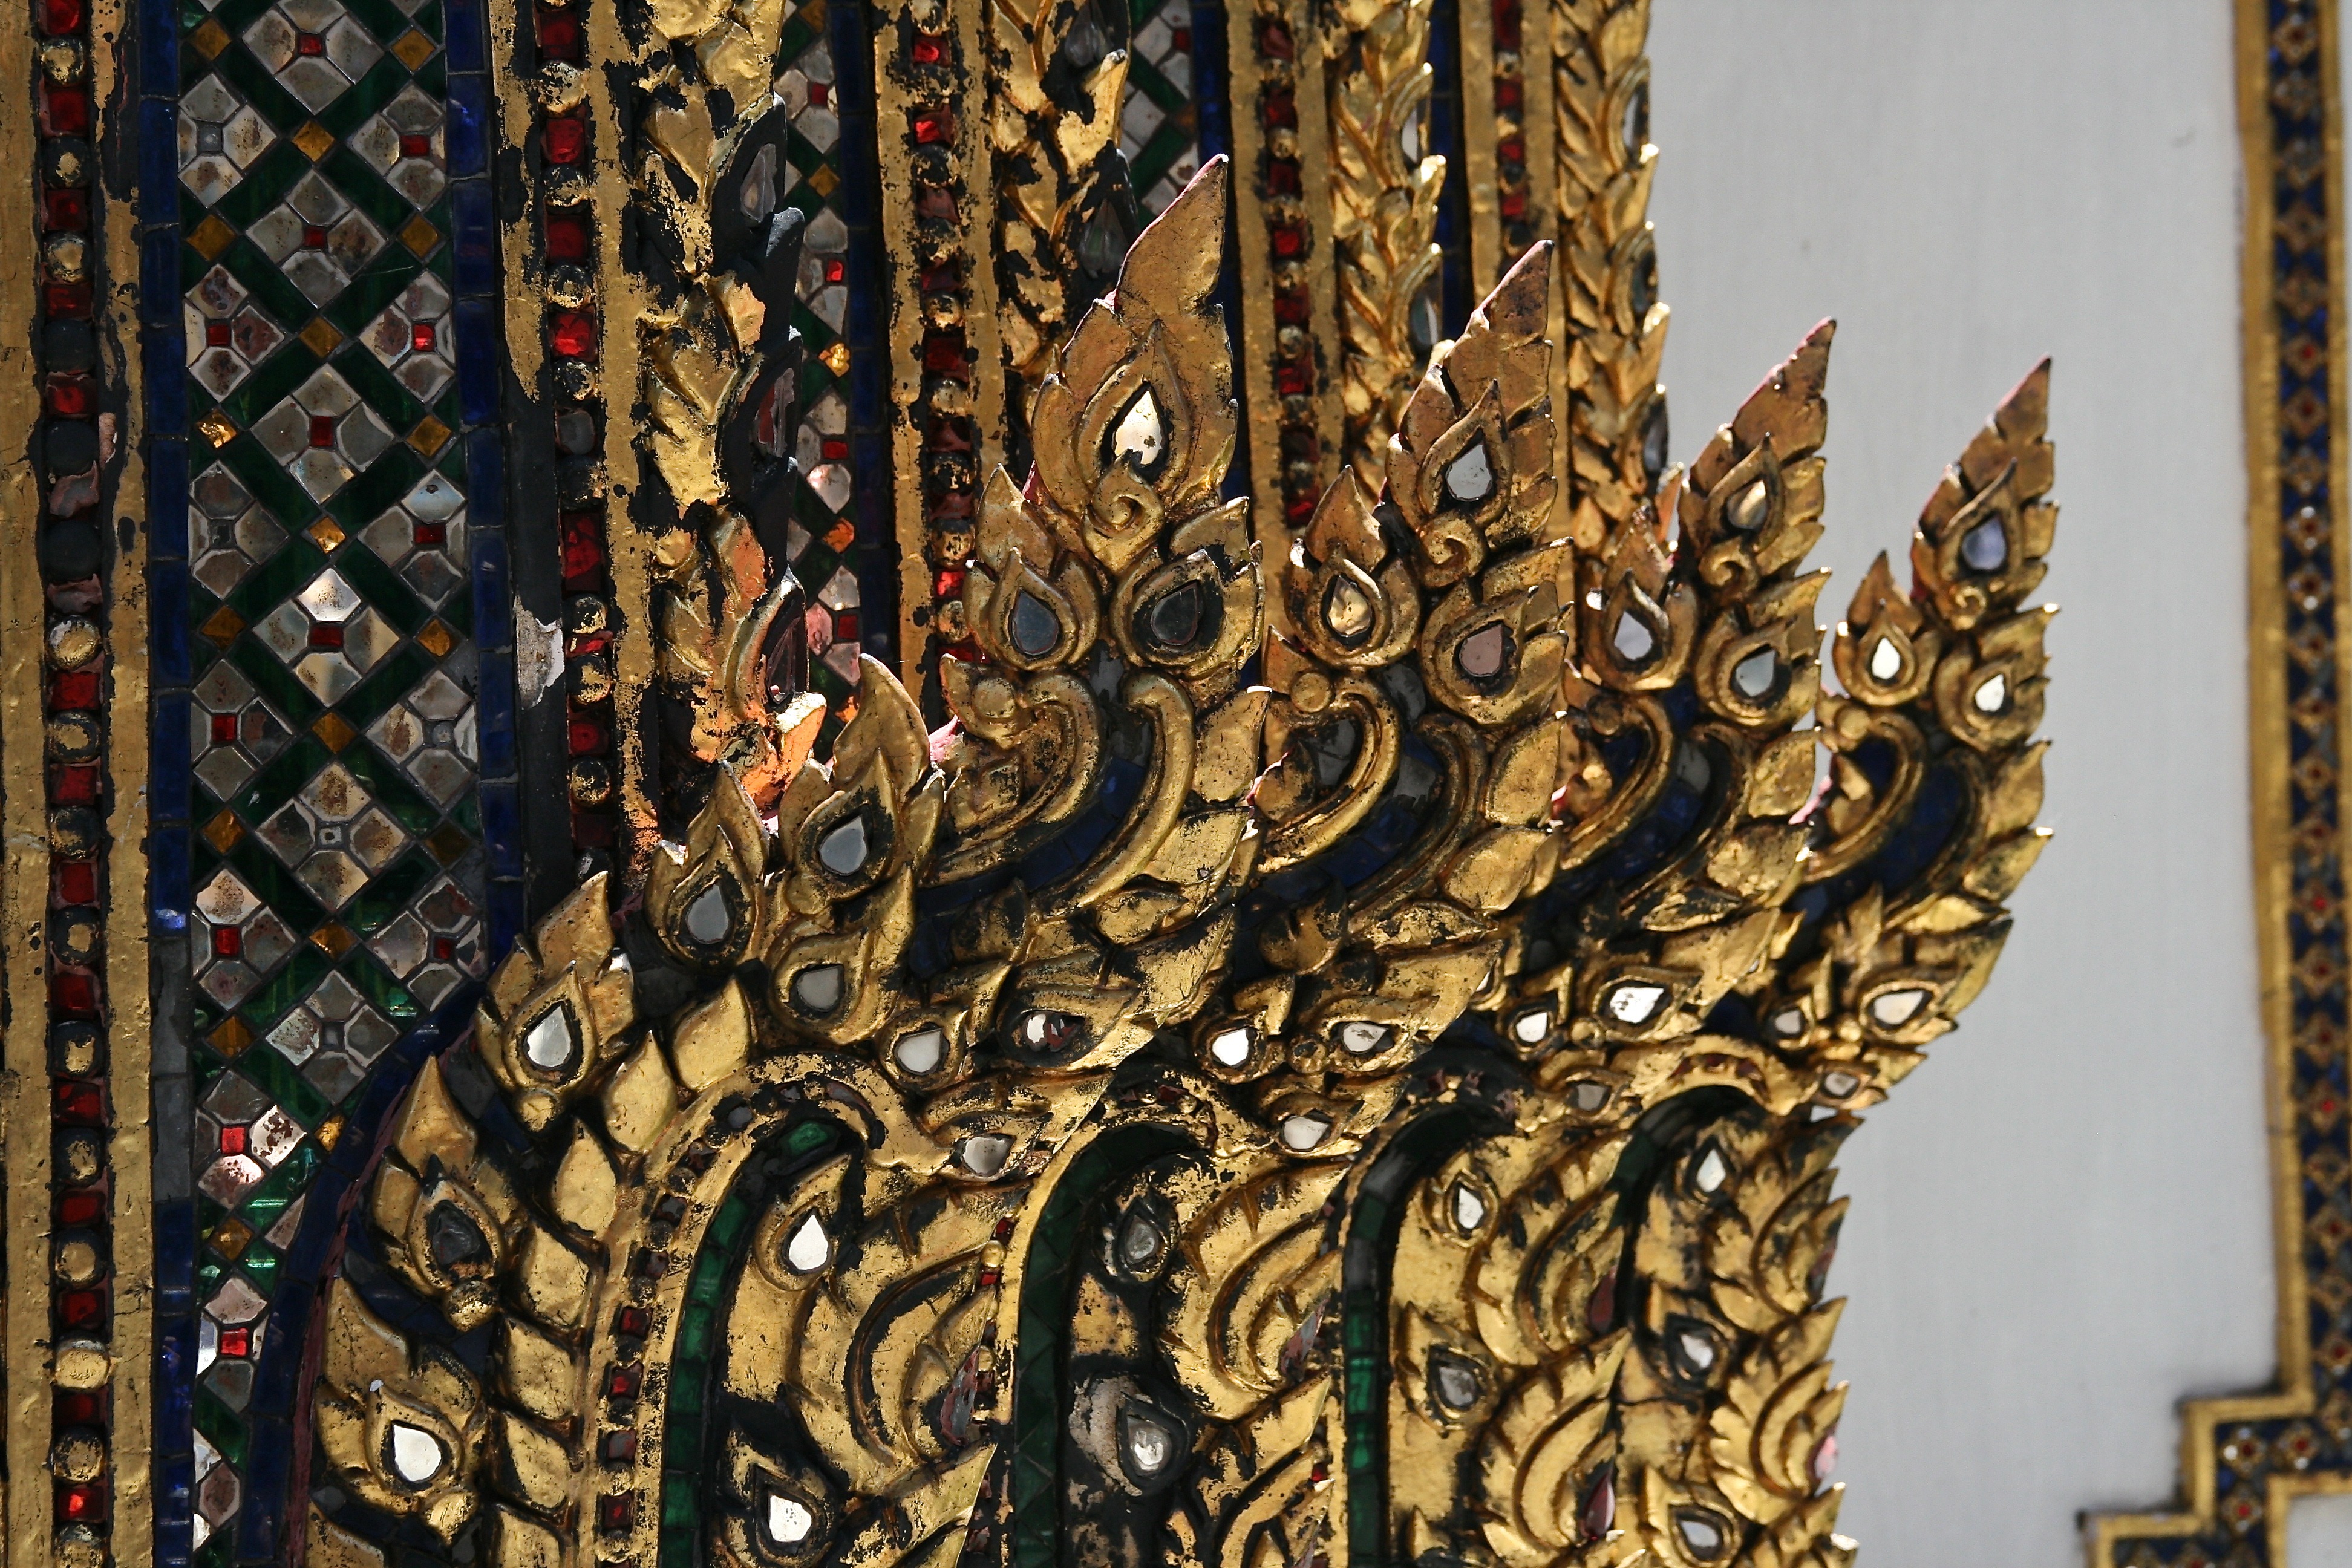
architecture, structure, wood, interior, window, glass, building, pattern, buddhist, religion, lighting, decor, material, thailand, interior design, outside, art, gold, design, temple, ornate, faith, decorative, dragon, beautiful, historical, eastern, carving, buddhist temple, modern art, flooring, ancient history, jewelled